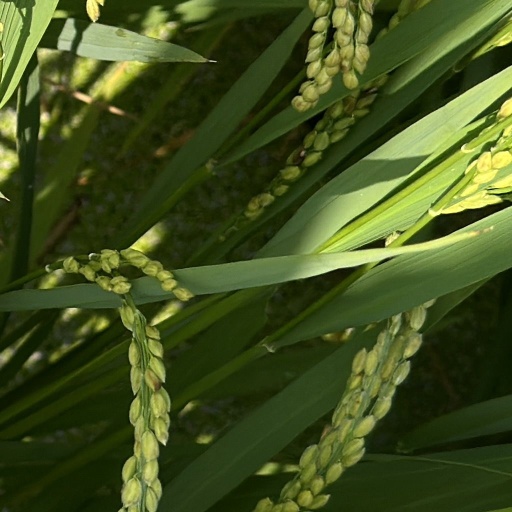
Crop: rice